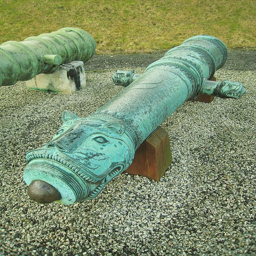
many cannons were cast to resemble demons , dragons or monsters .